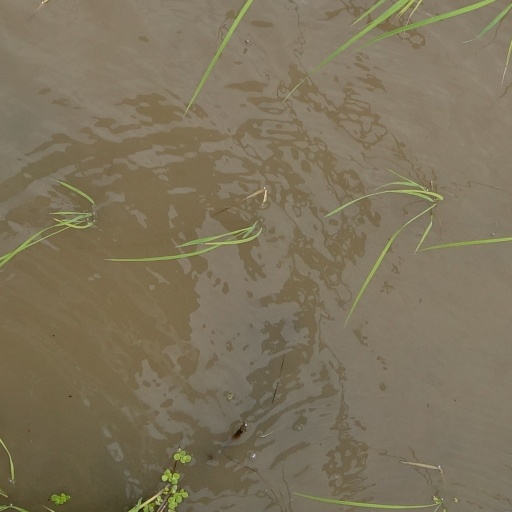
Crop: rice